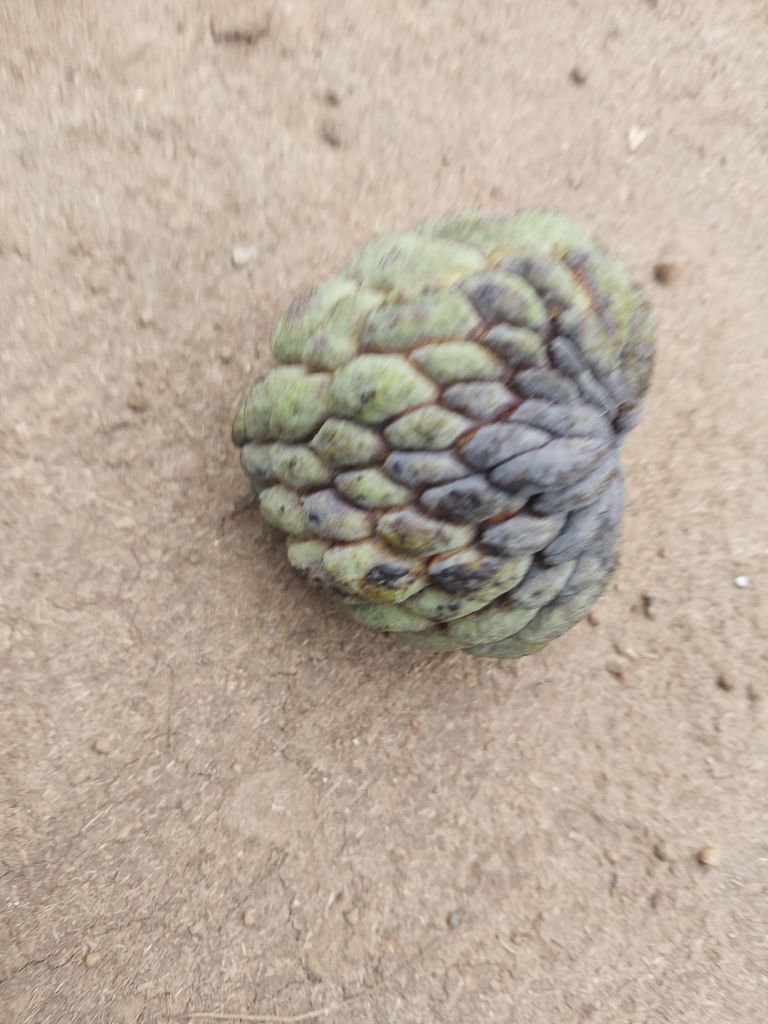
Disease label: Blank Canker